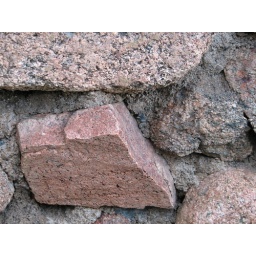
Red rock fence at hospital below Mt. Sanitas